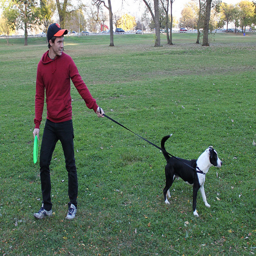
a man in the park holding onto a green frisbee and the leash for a dog
a person in a field with a frisbee and a dog
A person in a ball cap and holding a Frisbee with a dog.
A man walking a dog while holding a frisbee.
The man is holding the leash of a black and white dog.